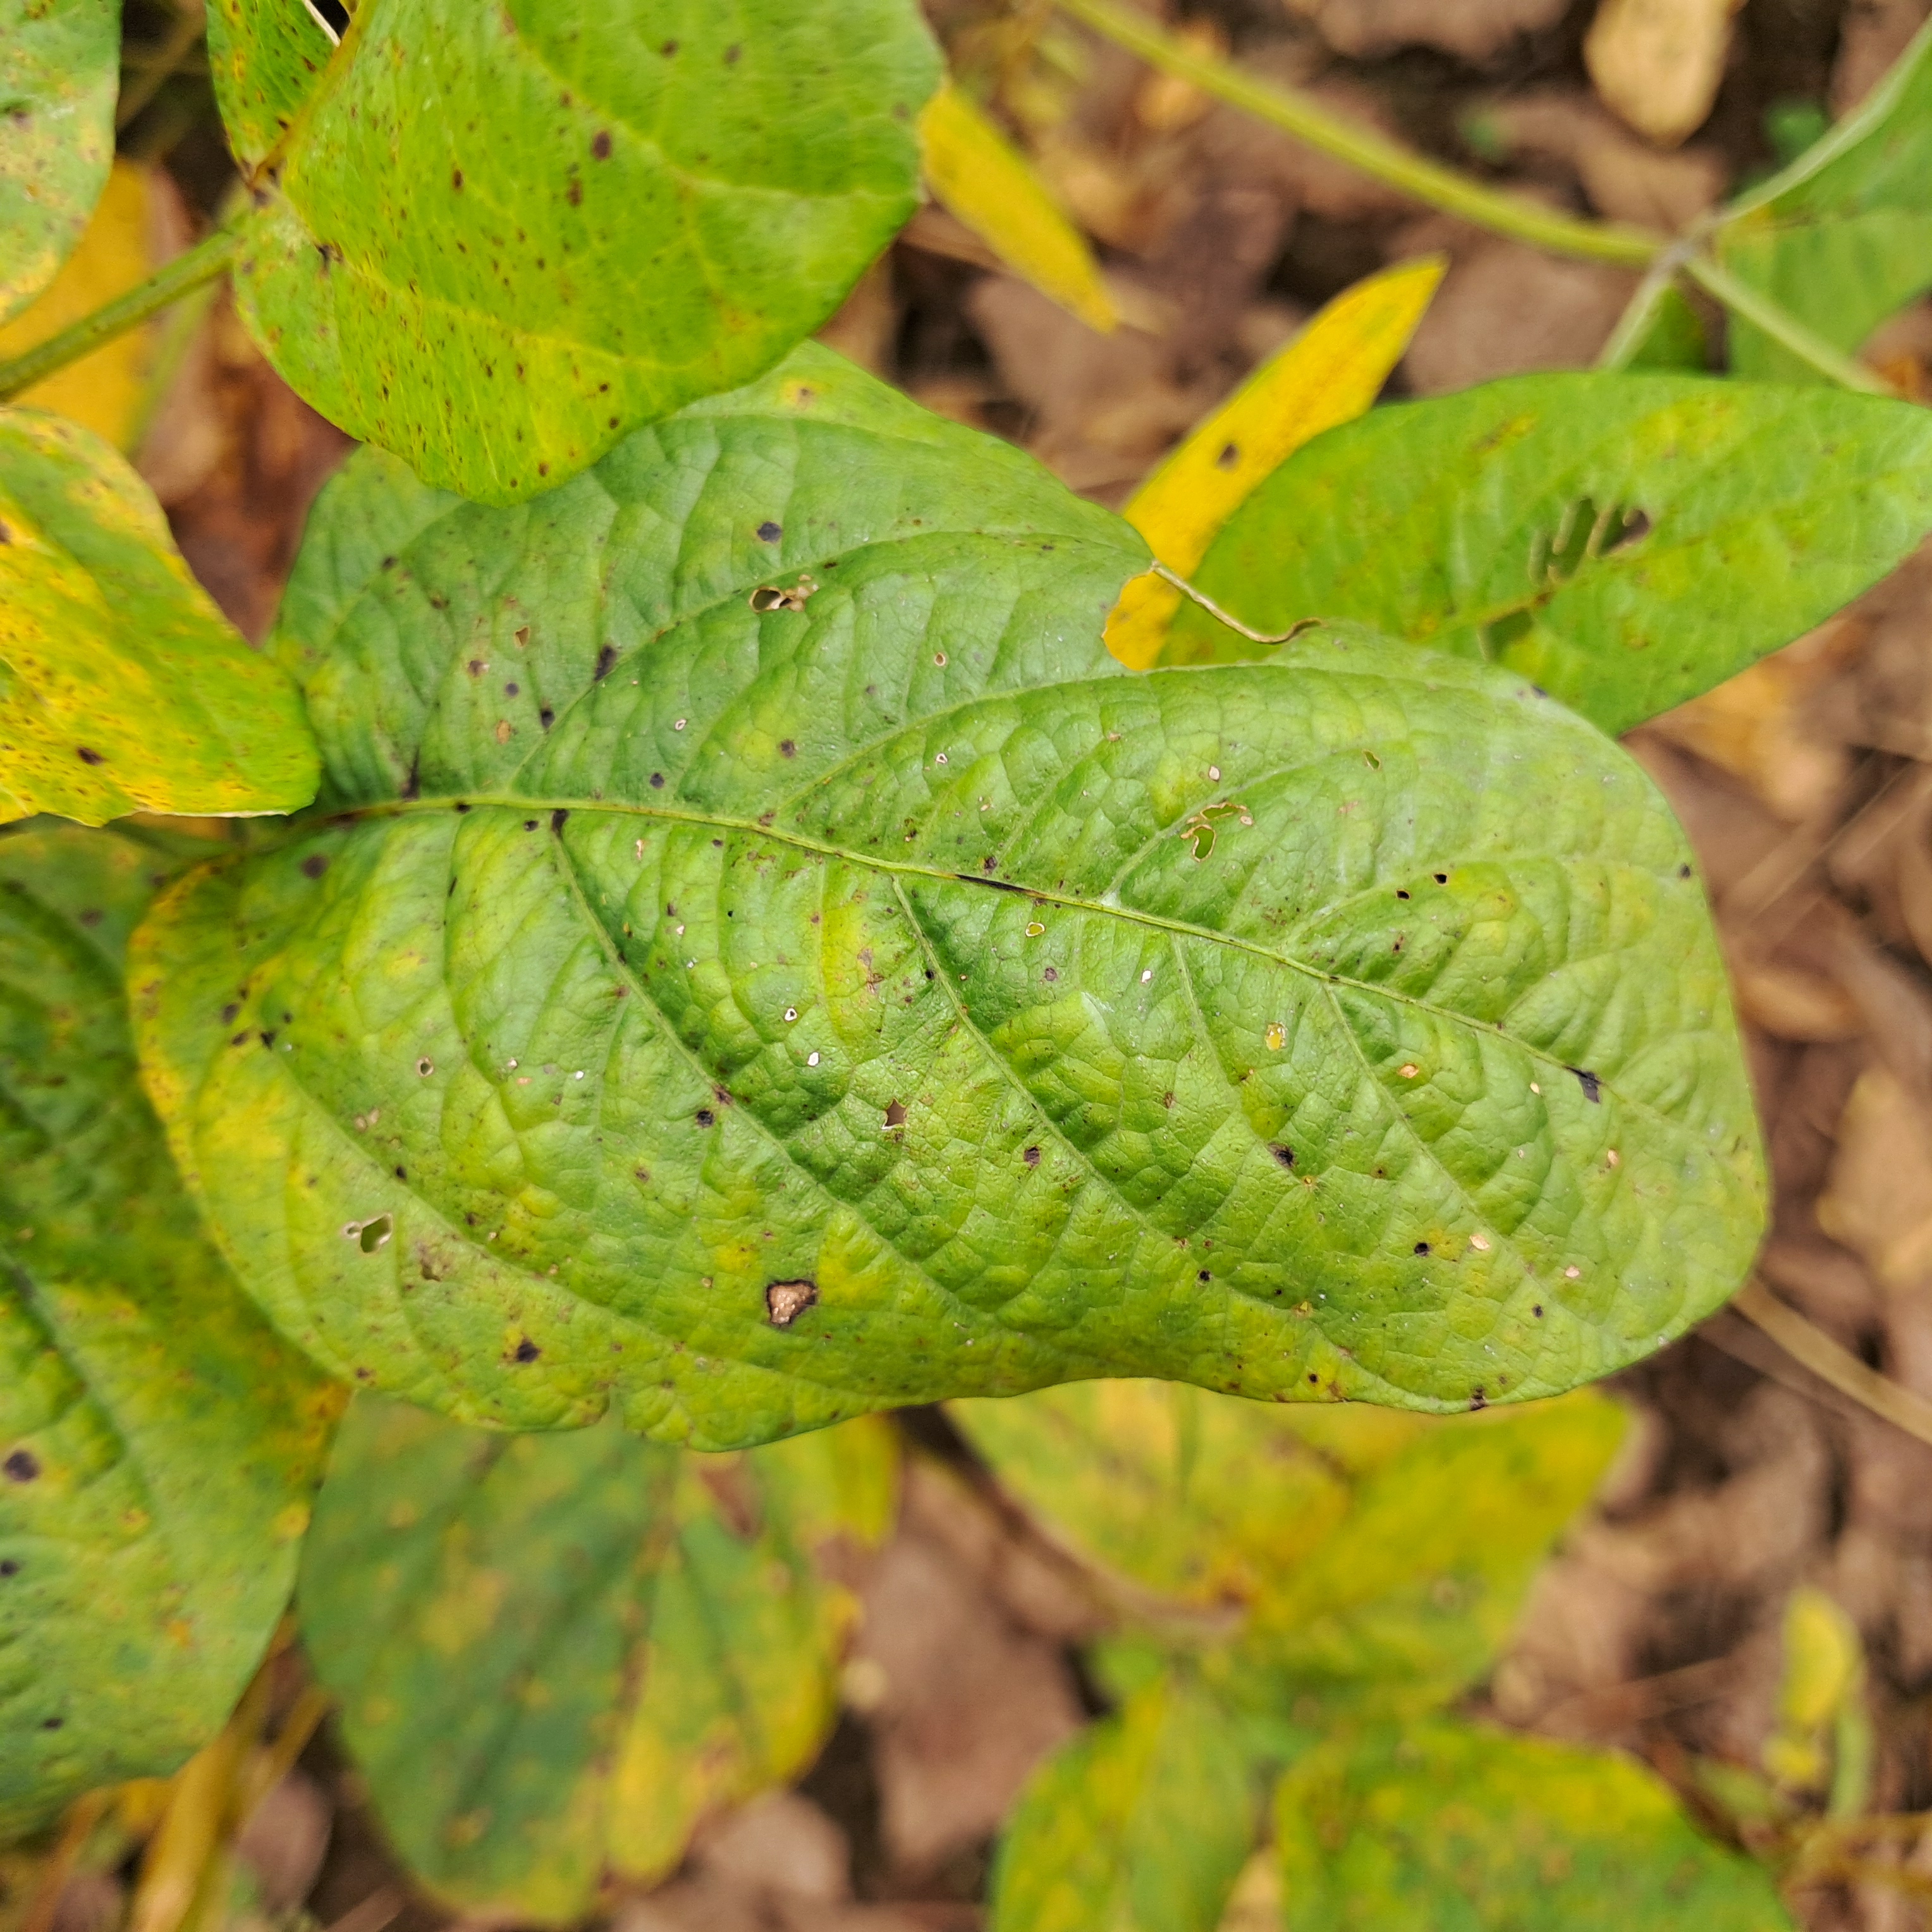
Label: Mosaic